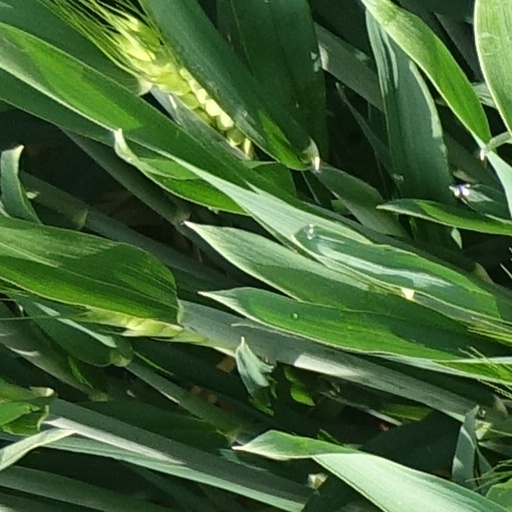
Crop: wheat